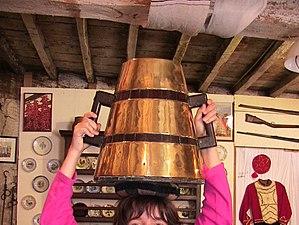
La ferreta ou herrade est un récipient en bois qui permettait le transport et le stockage de l'eau dans les maisons du Pays basque et de Gascogne.